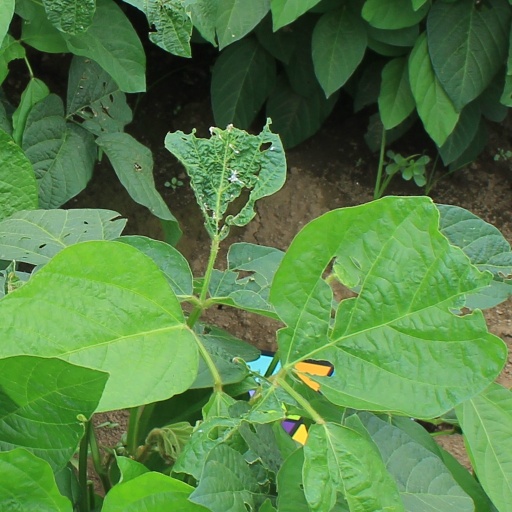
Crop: soybean